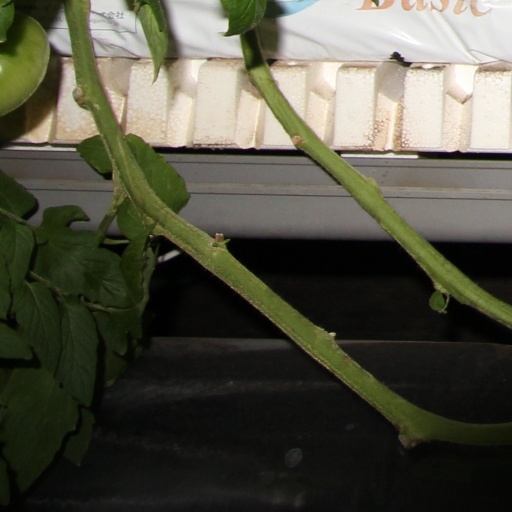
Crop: tomato